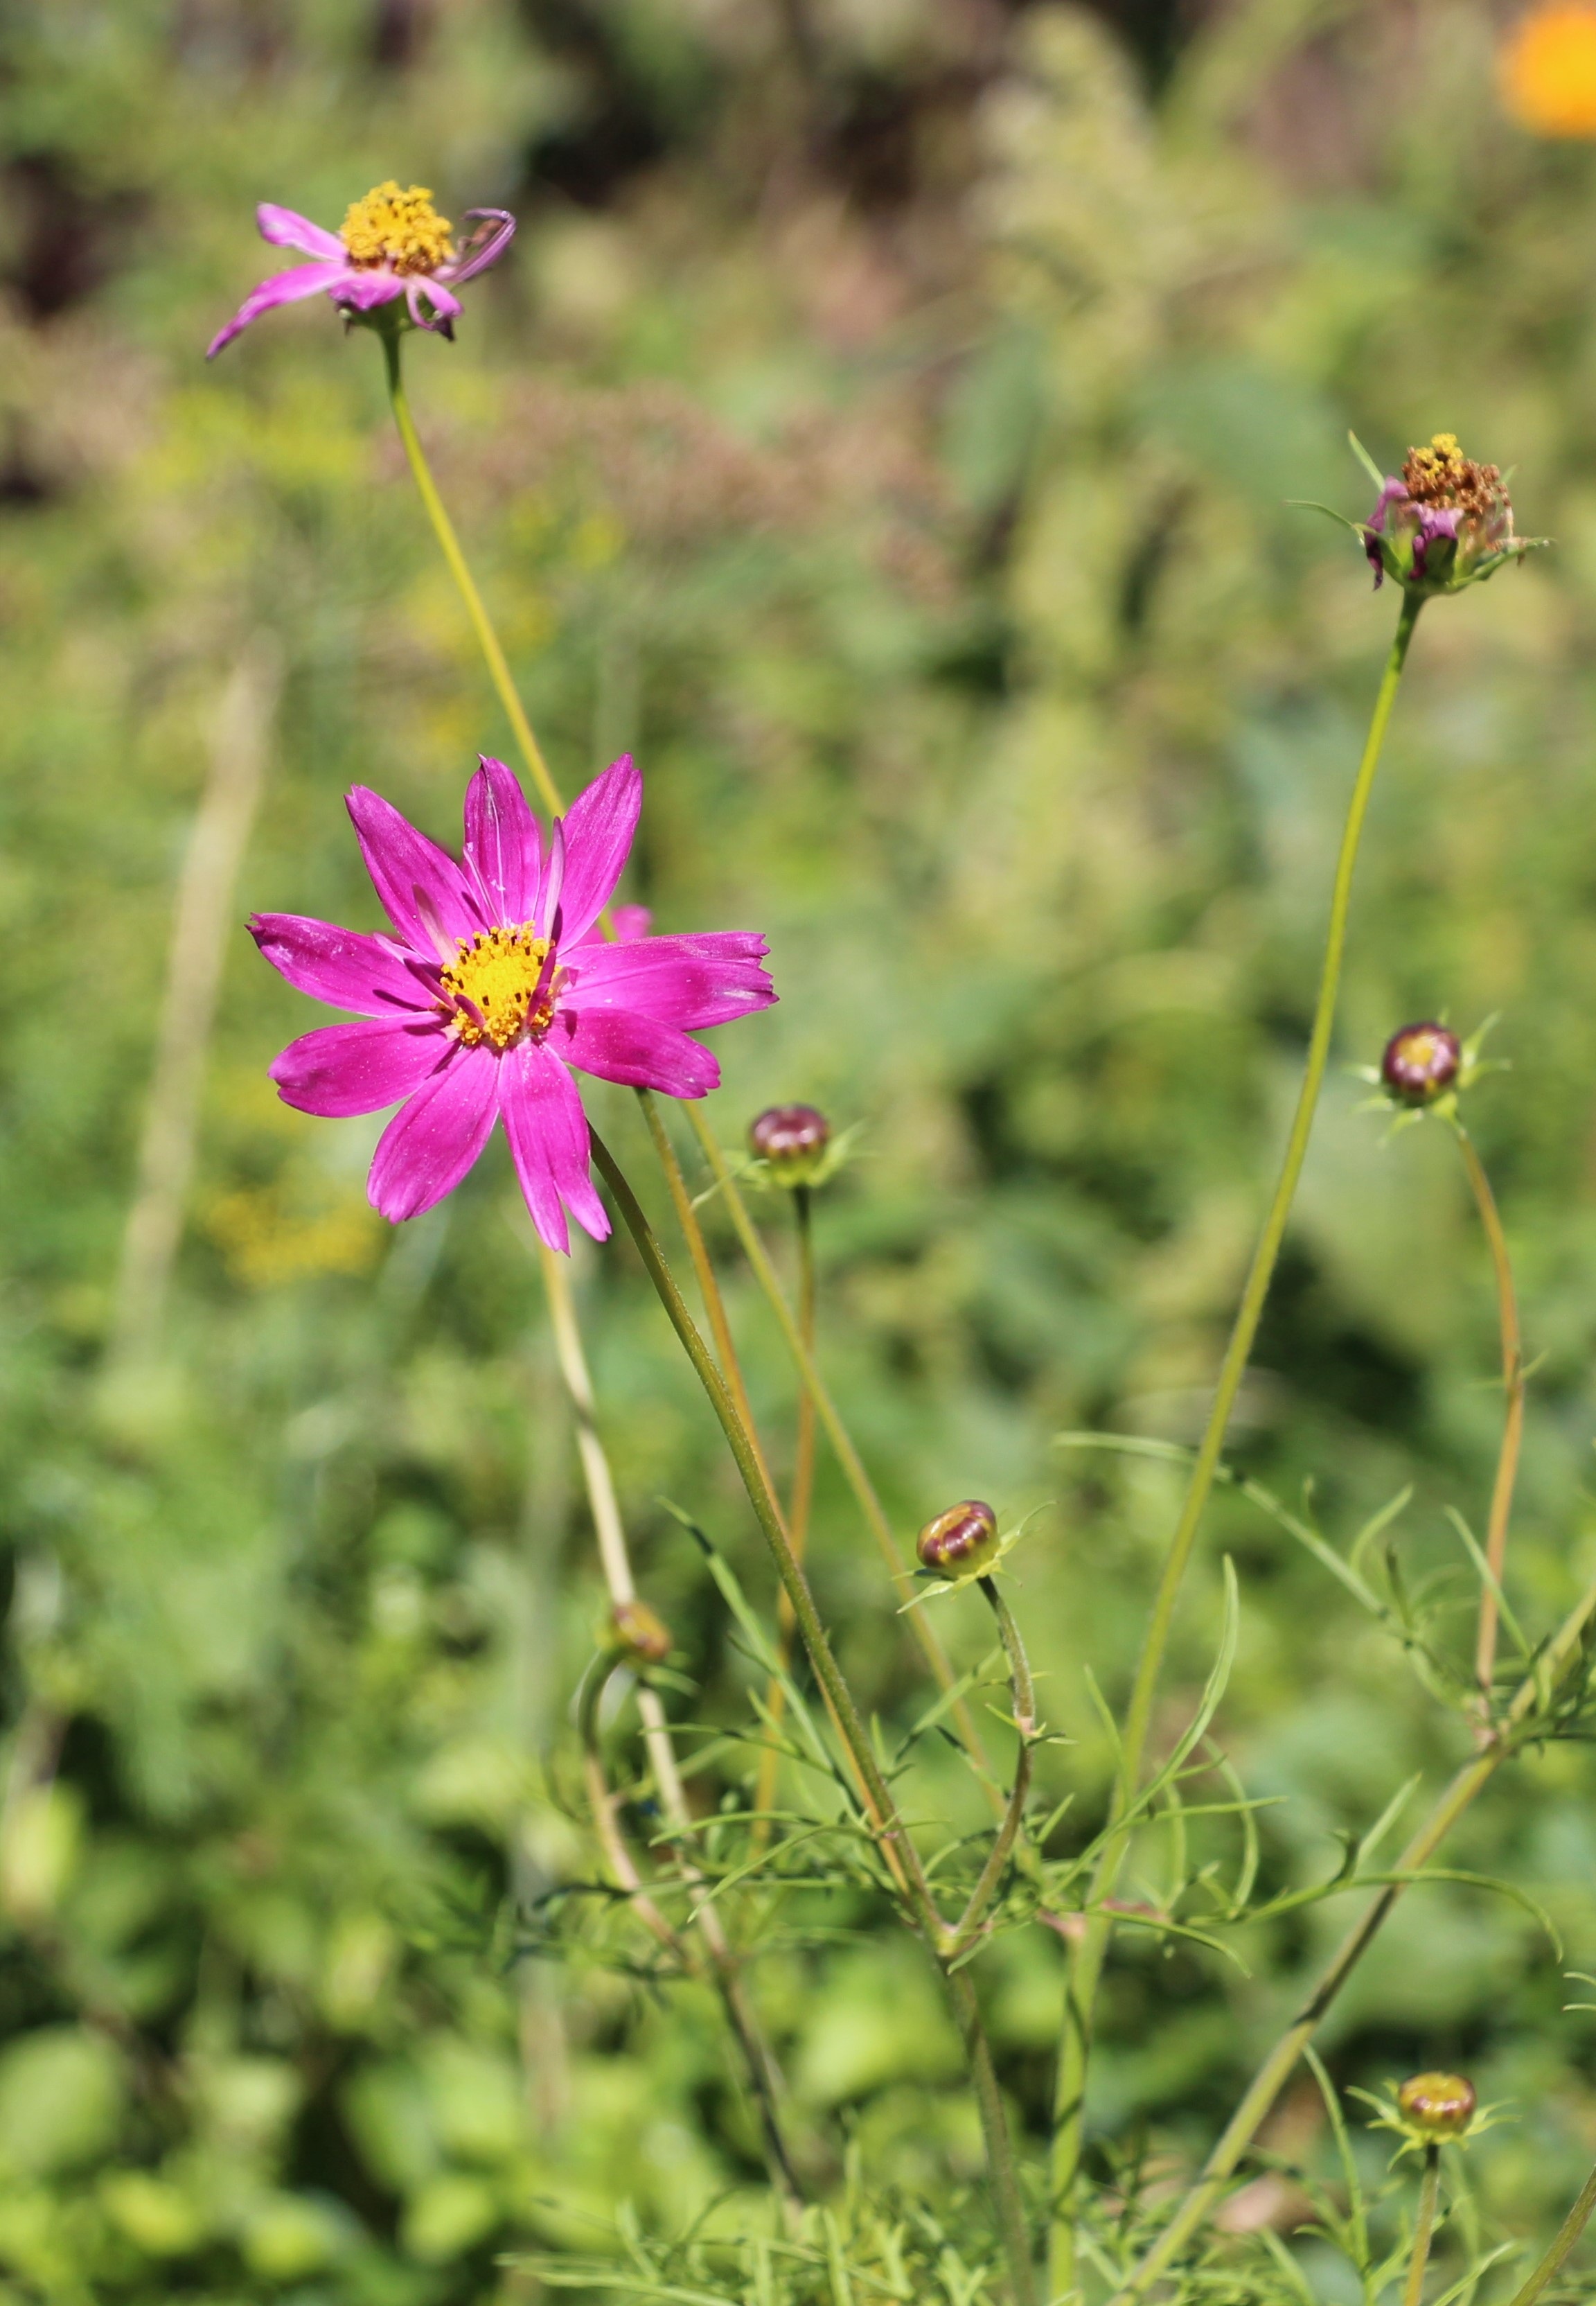
nature, plant, meadow, prairie, flower, bloom, summer, spring, botany, flora, wildflower, flowers, bright, macro photography, summer flowers, garden flowers, flowering plant, daisy family, one flower, hot pink flower, annual plant, land plant, garden cosmos, pink family